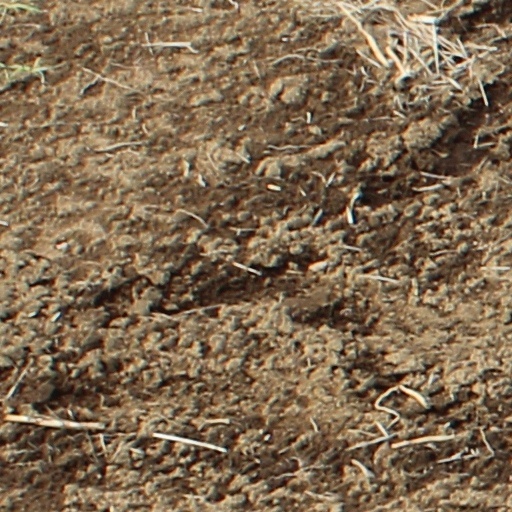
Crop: wheat